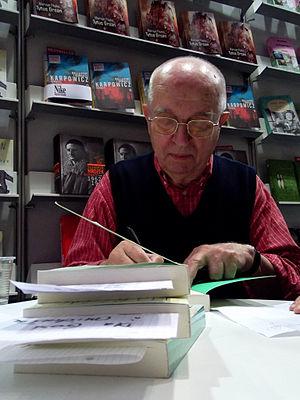
Marian Pilot, né le 6 décembre 1936 à Siedlików, village de la commune d'Ostrzeszów en Grande-Pologne, alors dans la voïvodie de Poznań, est un écrivain, journaliste et scénariste polonais. Il est toujours resté attaché à ses origines paysannes et a écrit un ouvrage sur le parler local de sa commune.